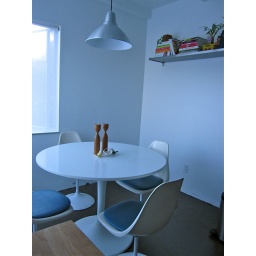
really only missing a few plants for under my shelf -- the kitchen is coming together!